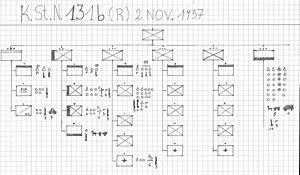
KSTN 131 b 1937 reich
La Heer de la Wehrmacht — en abrégé « WH » pour « Wehrmacht - Heer » — constituait la composante terrestre des forces armées du Troisième Reich du 21 mai 1935 à mai 1945.